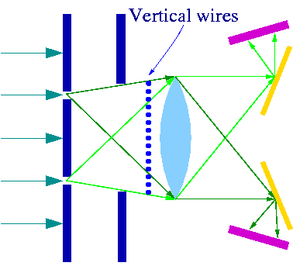
Figure 5
L'expérience d’Afshar est une expérience de mécanique quantique visant à montrer qu'on peut outrepasser le principe de complémentarité de Niels Bohr, en permettant d'observer, simultanément, l'aspect corpusculaire et ondulatoire de la lumière.